Spellsinger (novel)

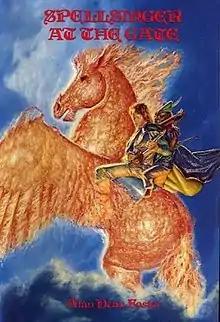
Spellsinger book cover

Spellsinger (1983) is a fantasy novel by American writer Alan Dean Foster. The book follows the adventures of Jonathan Thomas Meriweather, who is transported from our world into a land of talking animals and magic. It is the first in the Spellsinger series.